Timo Sarpaneva

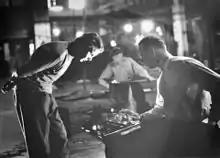
Sarpaneva (left) in the 1950s

Timo Tapani Sarpaneva (31 October 1926 – 6 October 2006) was an influential Finnish designer, sculptor, and educator best known in the art world for innovative work in glass, which often merged attributes of display art objects with utilitarian designations. While glass remained his most commonly addressed medium, he worked with metal, wood, textiles, and porcelain (china). Sarpaneva has entered homes around the world through his industrial design of upscale, artistically conceived items, including cast-iron cookware and porcelain dinnerware. His work was among the key components that helped to launch Finland's reputation as a trailblazer of design.